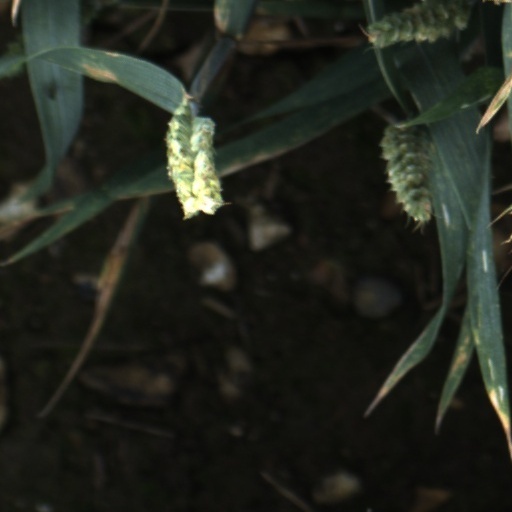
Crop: wheat